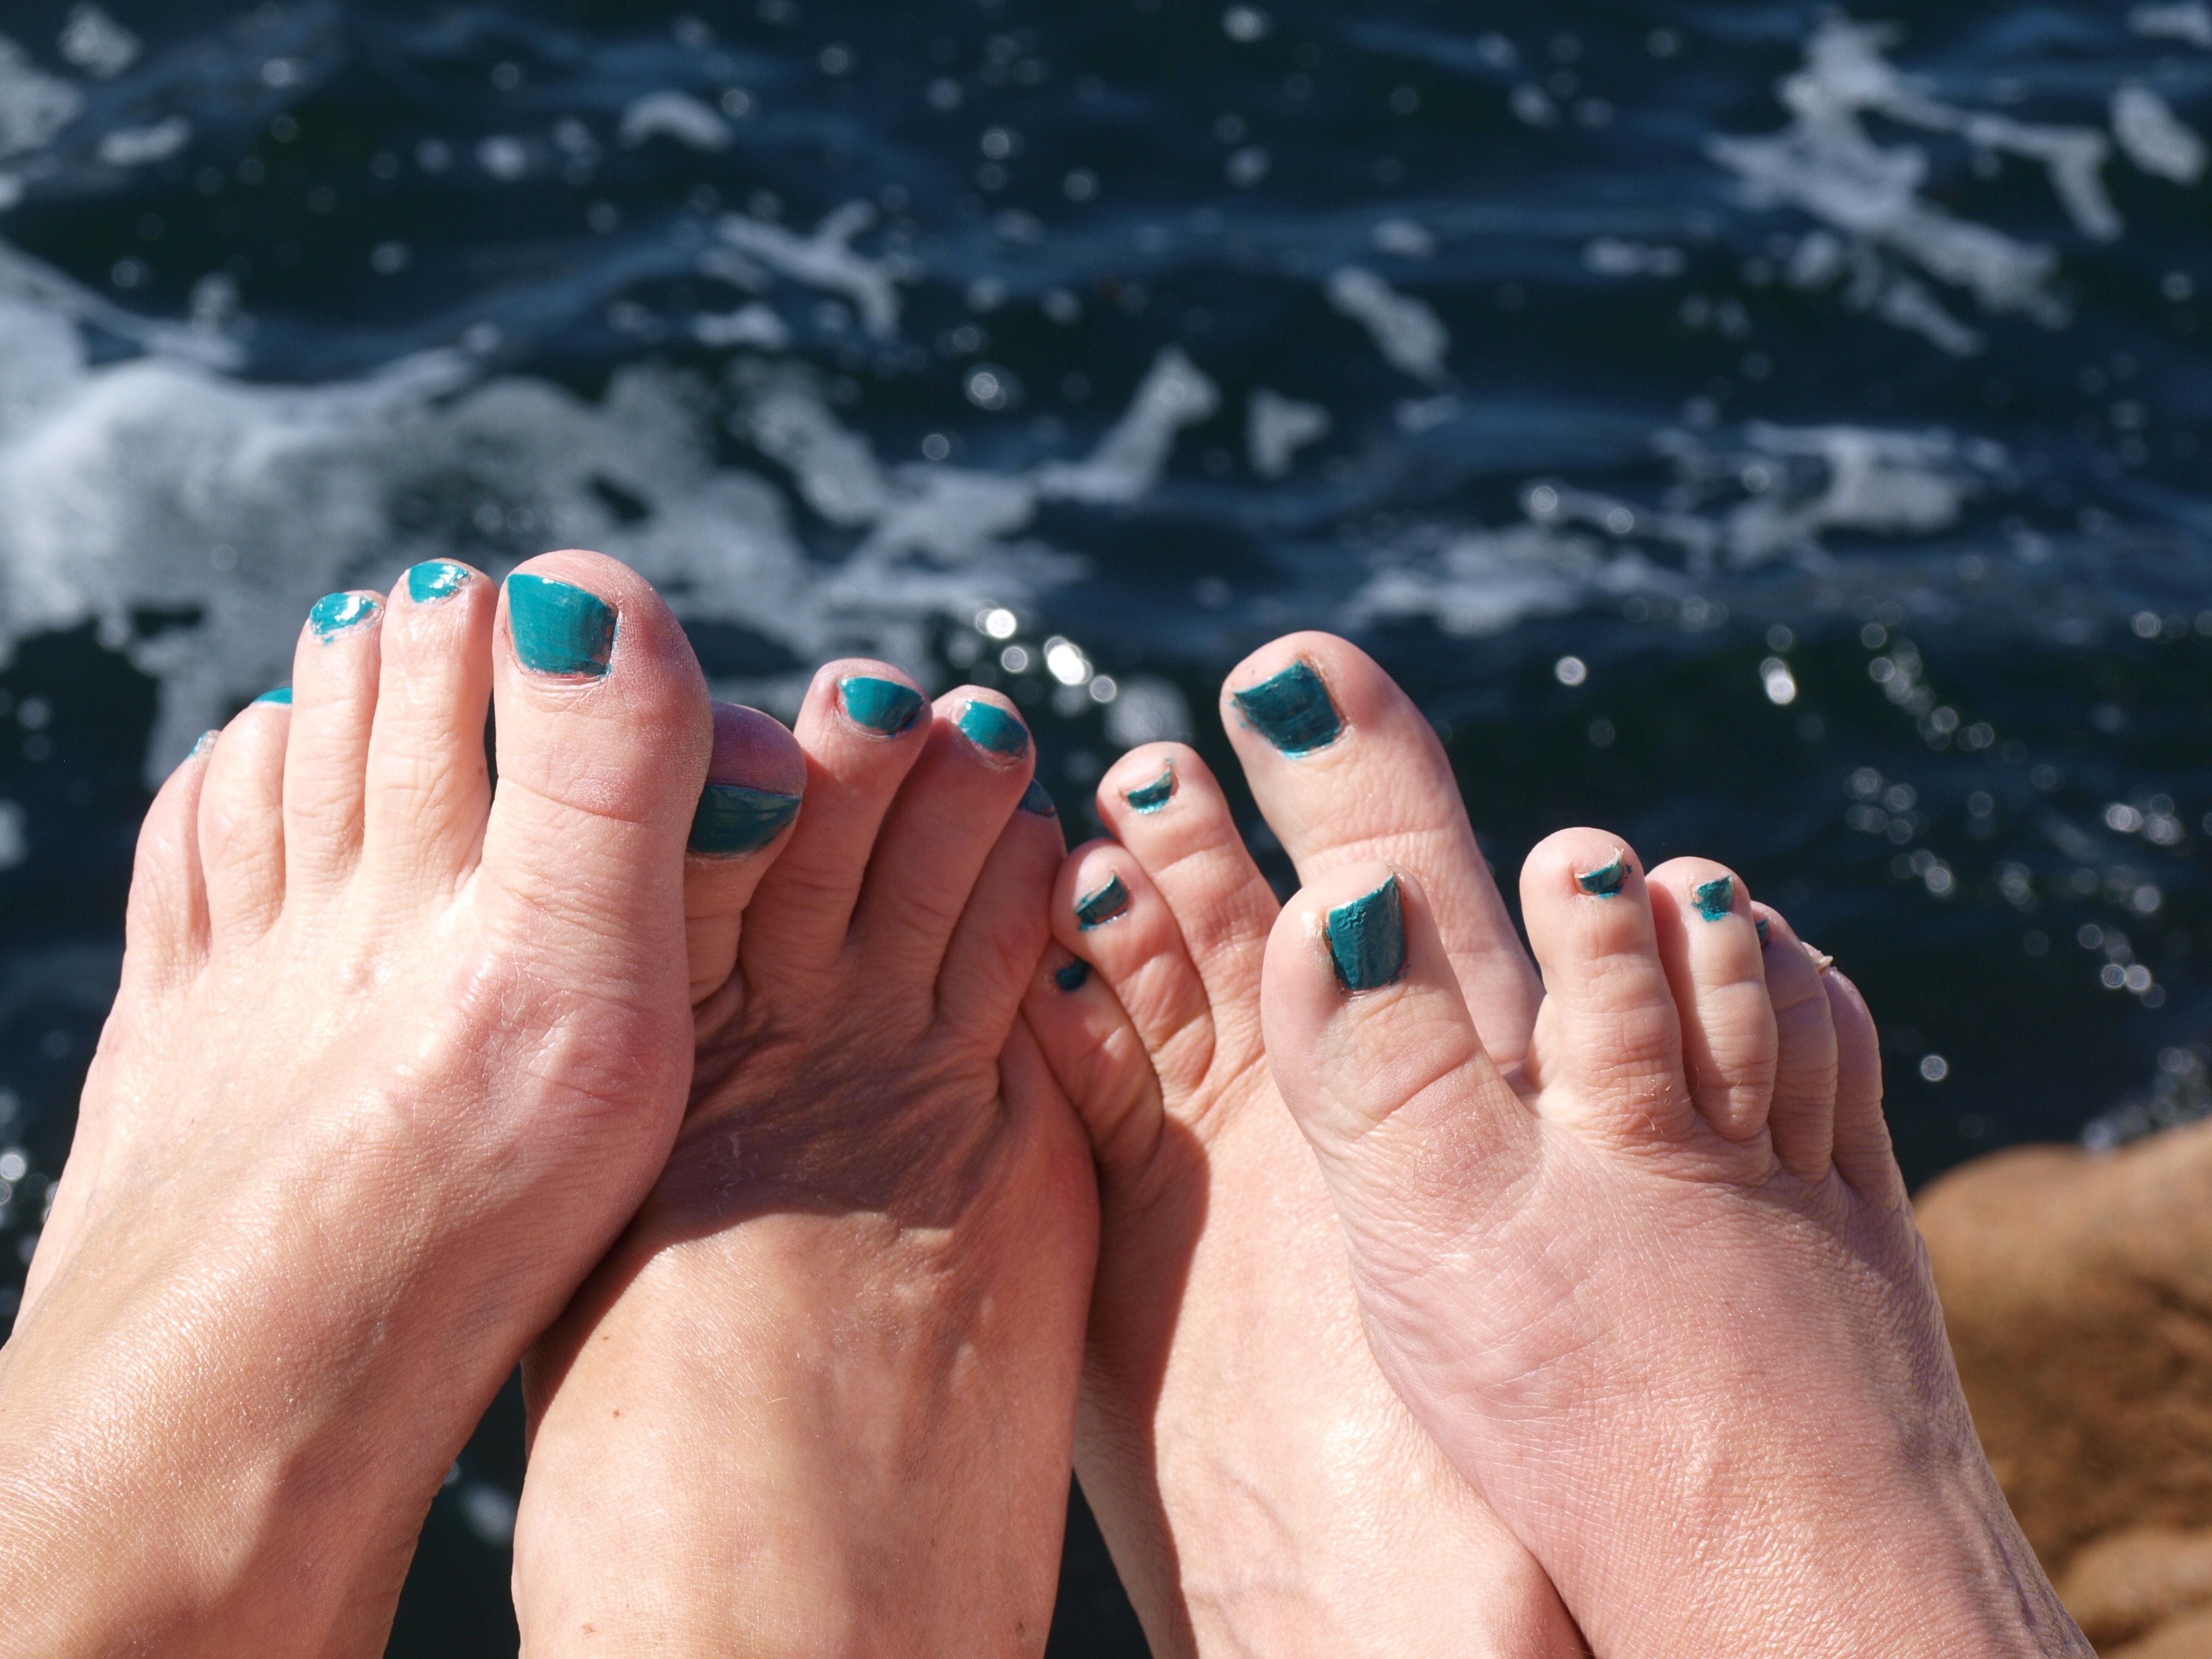
hand, beach, sea, feet, summer, leg, finger, foot, nail, tear, human body, barefoot, nail polish, toe